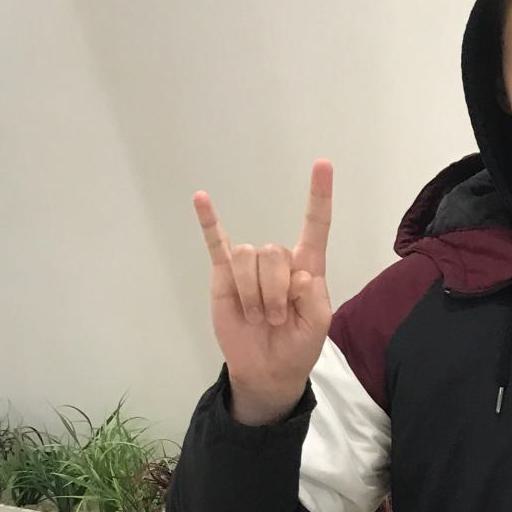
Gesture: rock